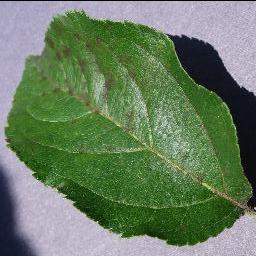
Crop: apple
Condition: scab